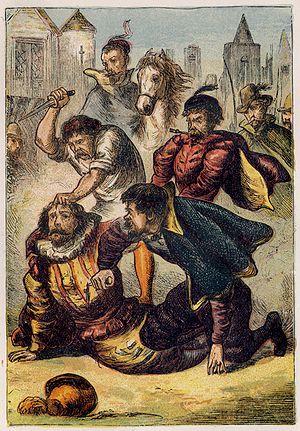
Drab
Drabet på Hertug Pierre de la Place
Drab eller mord er en handling der direkte medfører en anden persons død.